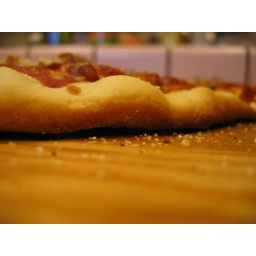
Golden brown and delicious. We gave in a bought a pizza stone, the best $19.99 we have spent